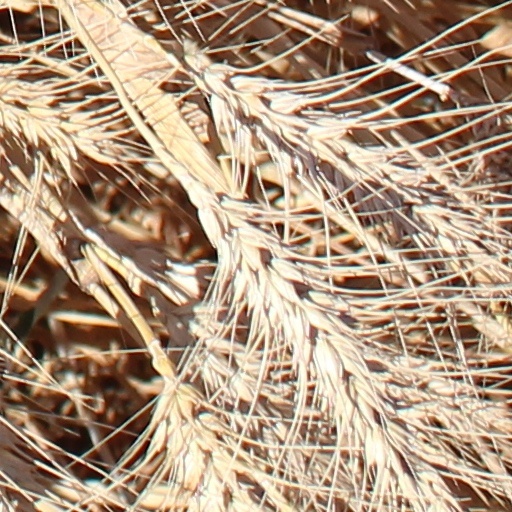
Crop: wheat